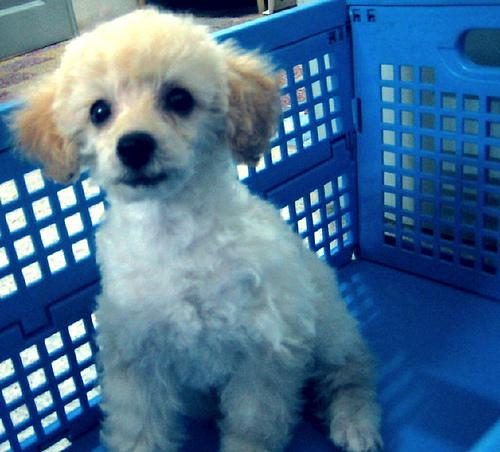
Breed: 2925-n000114-toy_poodle